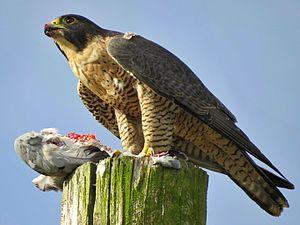
Cette liste des espèces d'oiseaux au Québec recense les taxons de ce groupe observés dans cette province du Canada. Elle provient de l'American Ornithologist Union en date du mois de janvier 2019. Elle comprend 470 espèces dont :
Cette liste des oiseaux au Canada provient de Bird Checklists of the World en date du mois de juillet 2018.